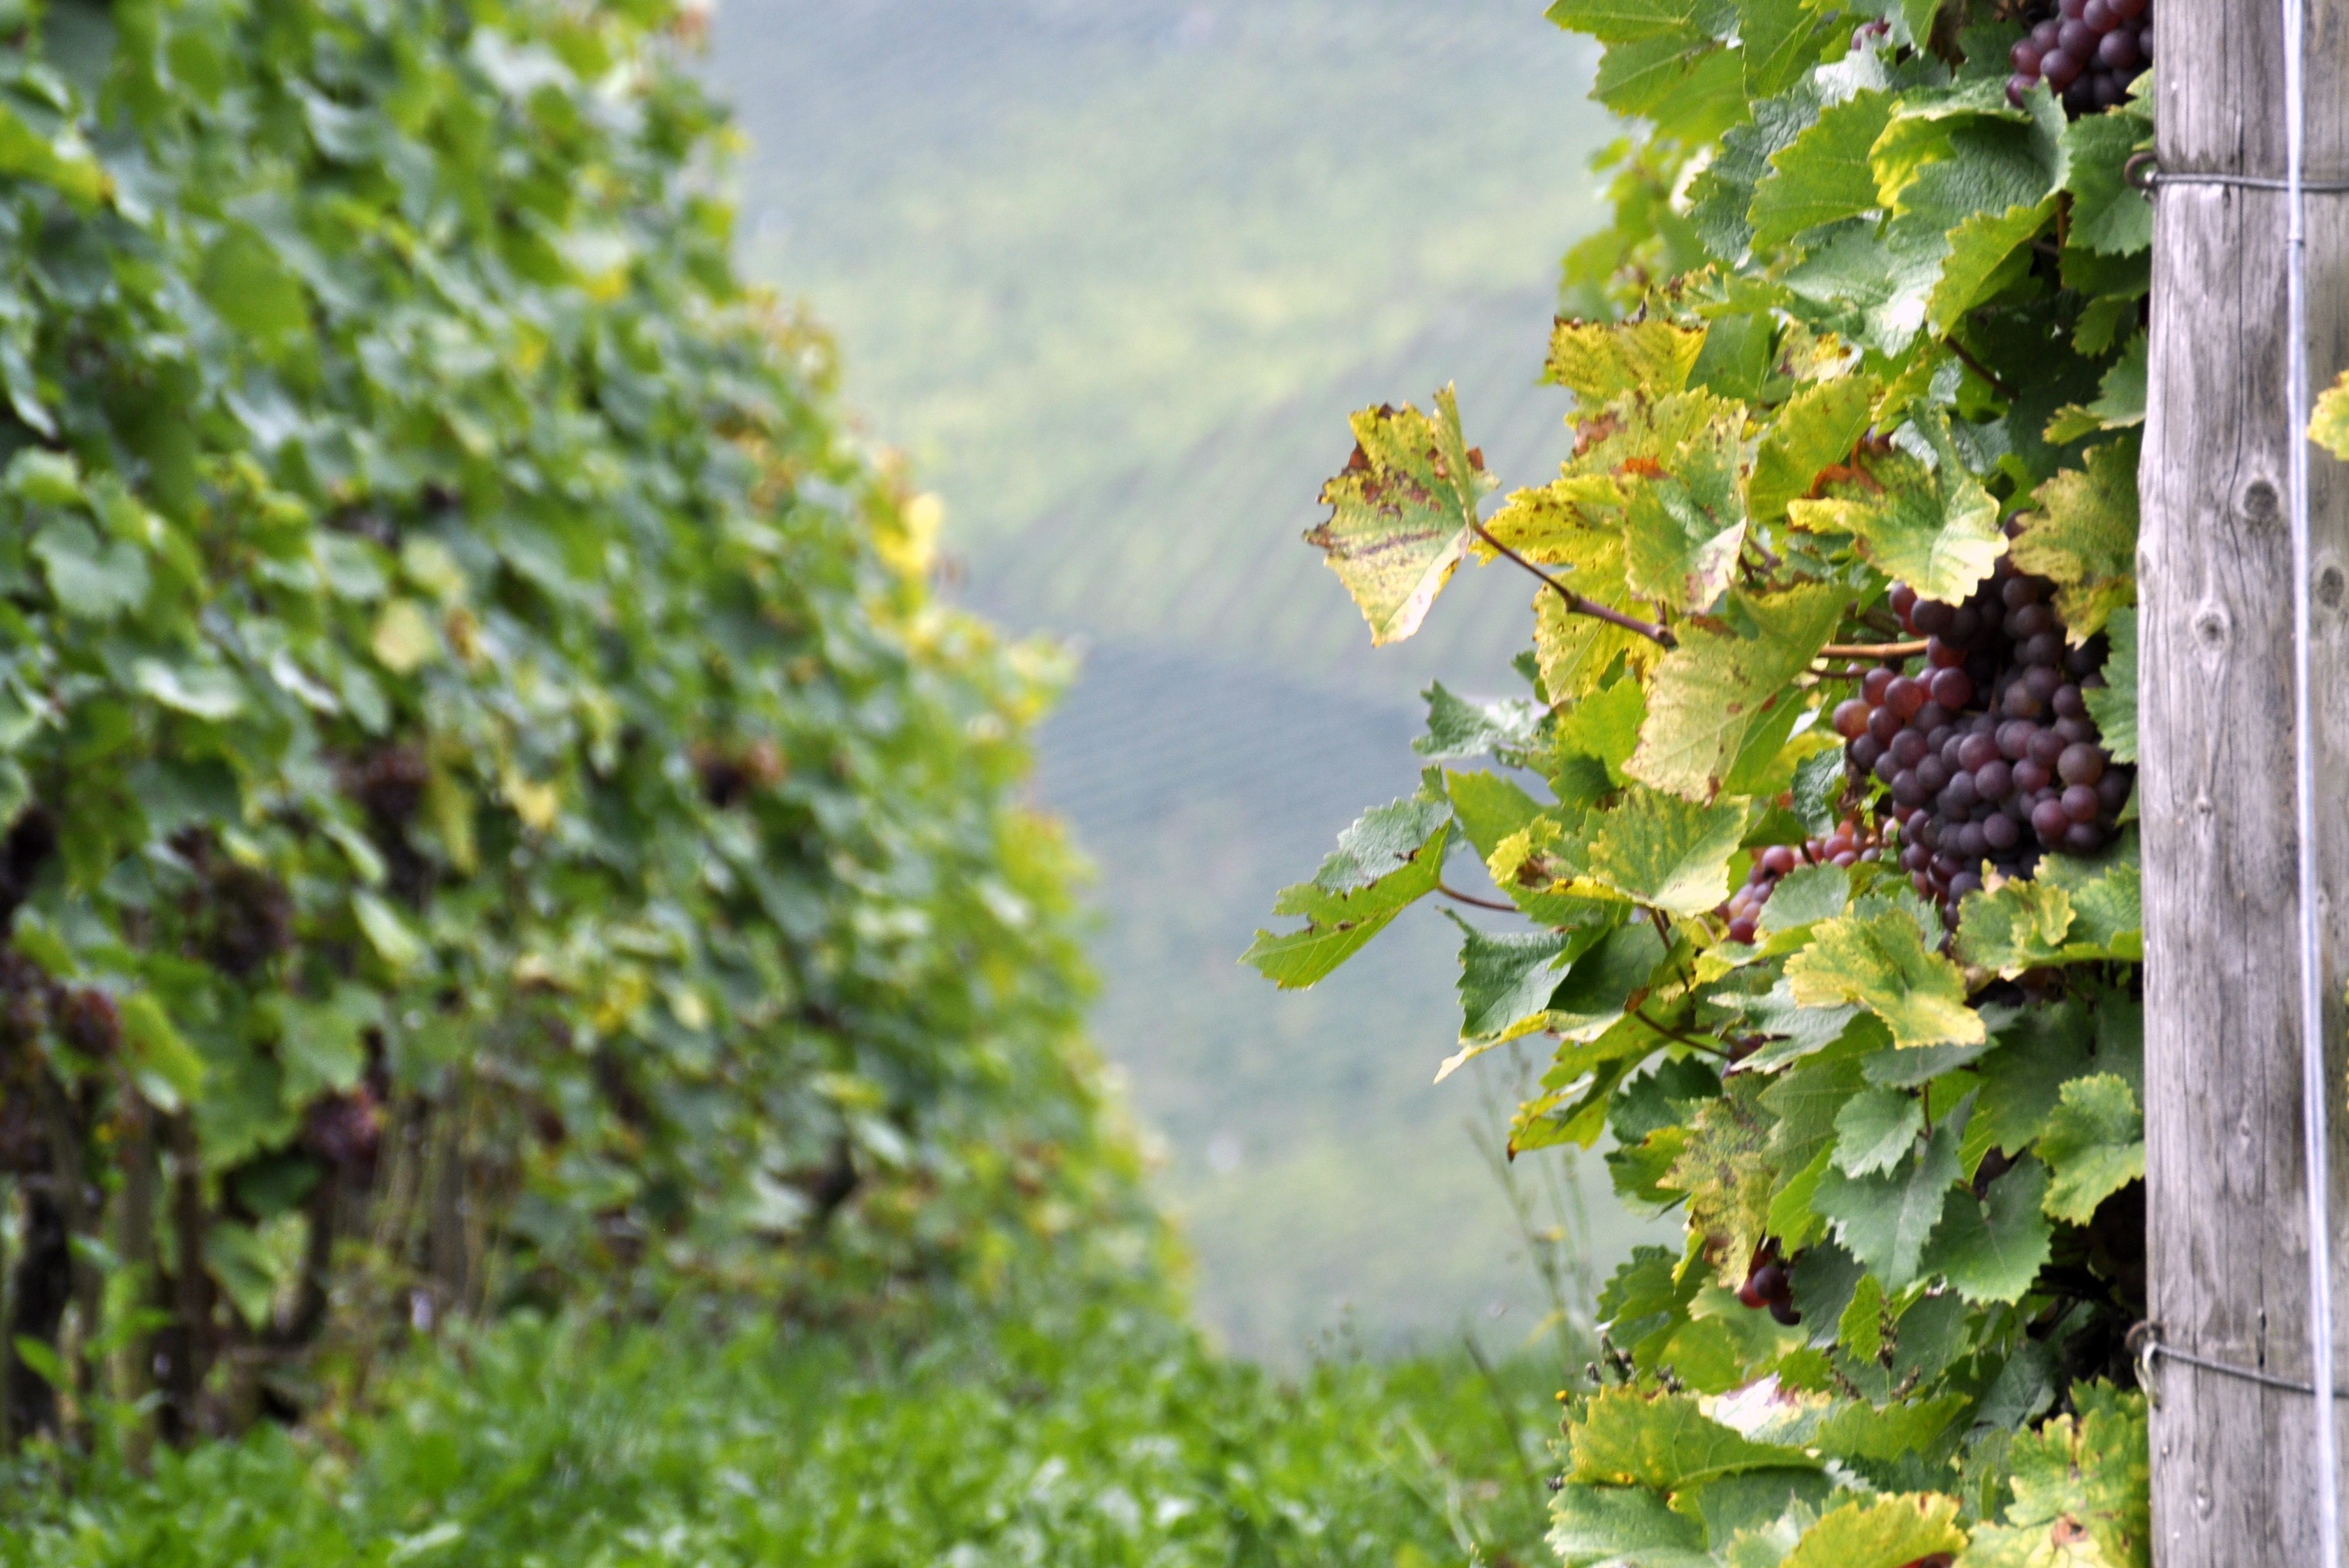
tree, branch, plant, grape, vineyard, vintage, fruit, sunlight, leaf, flower, food, green, produce, autumn, agriculture, season, grapes, flowering plant, vitis, land plant, grapevine family